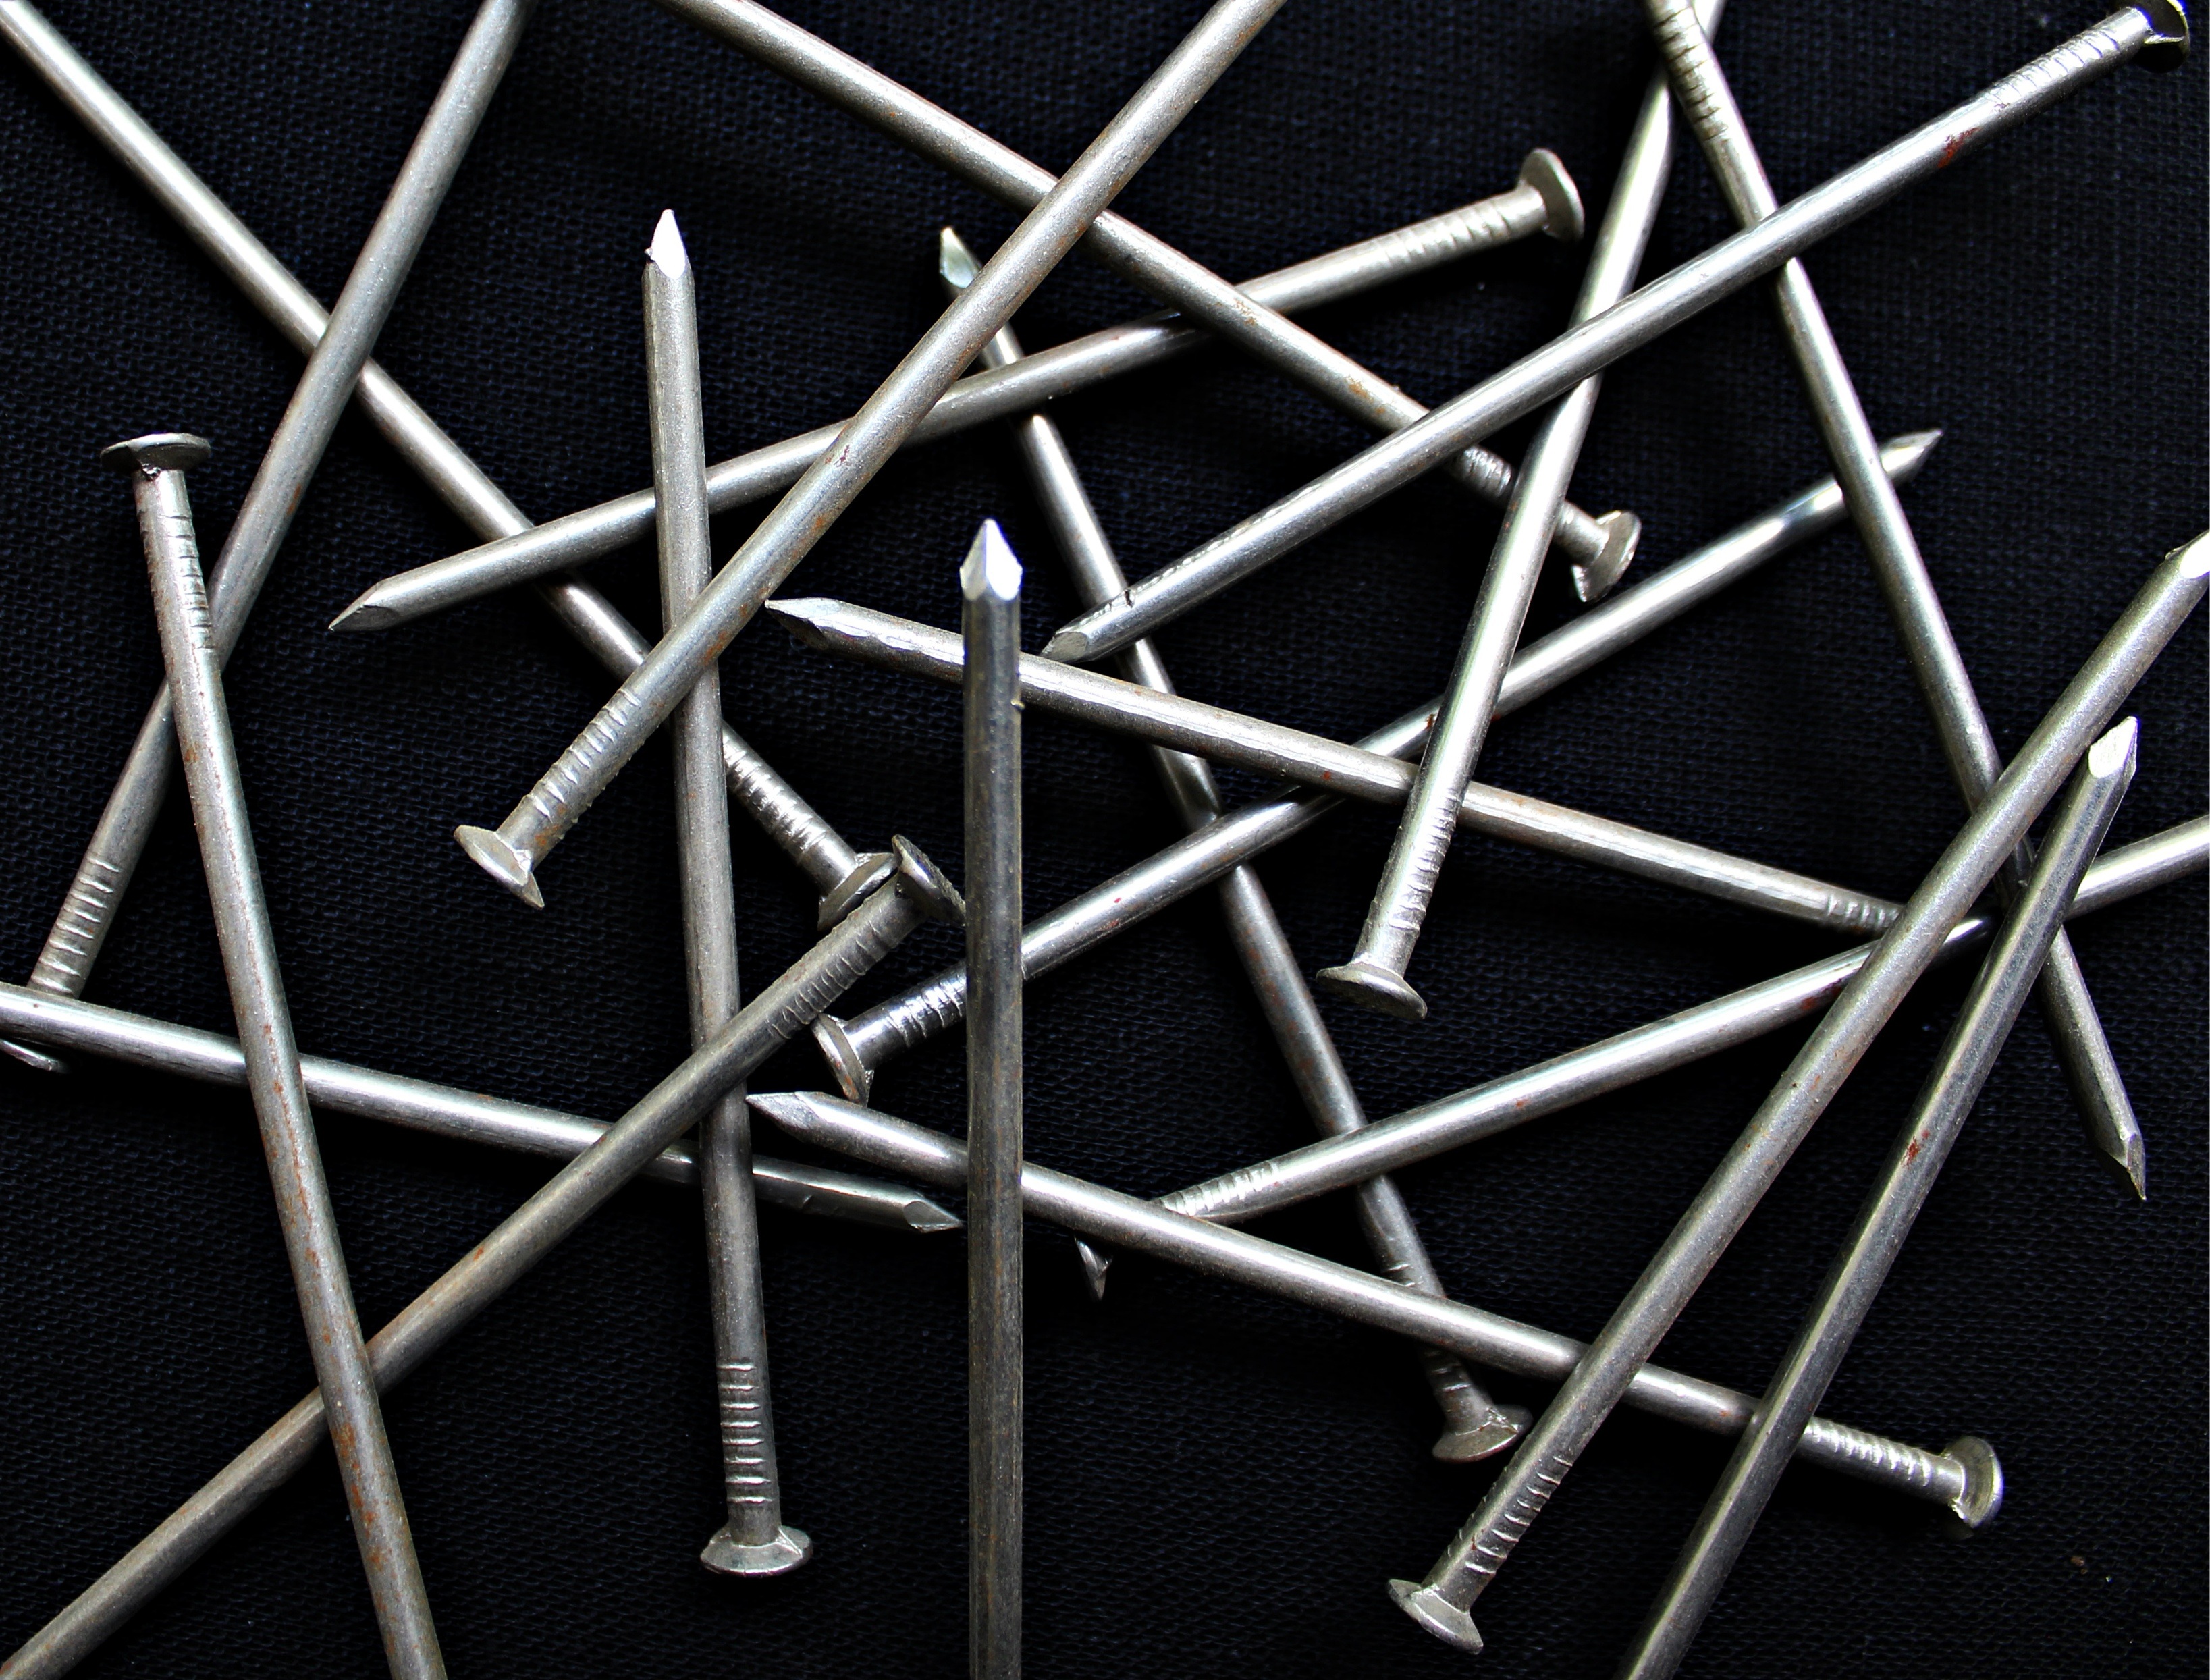
pattern, line, metal, material, circle, design, mesh, iron, nails, shape, fix, pointed